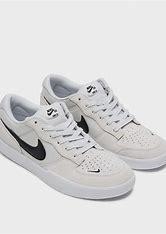
Brand: Nike
Model: SB Force 58